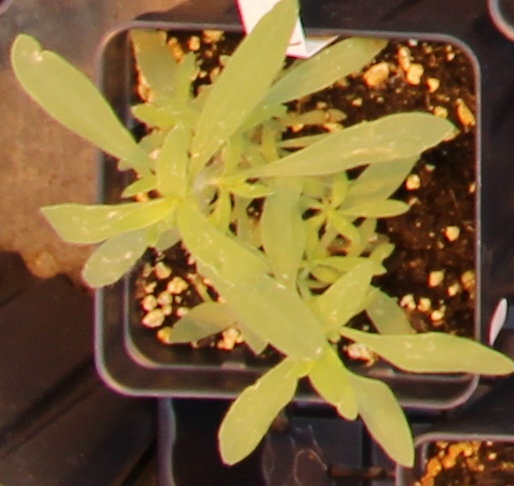
Label: Kochia